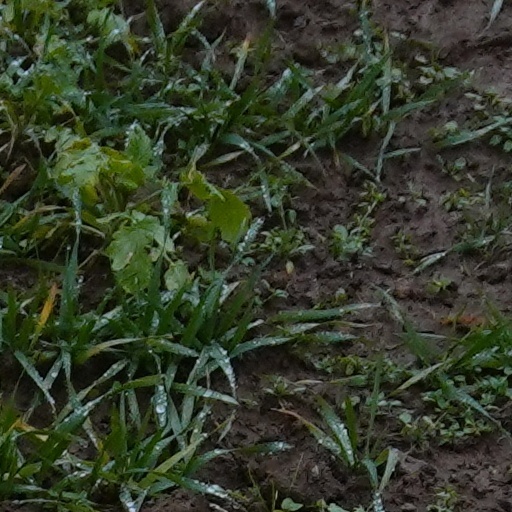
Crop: wheat